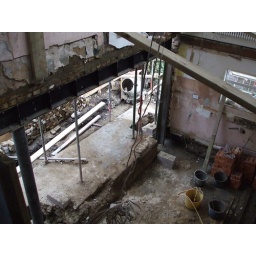
View down from landing .. no floor , no roof and the steels in for the side return